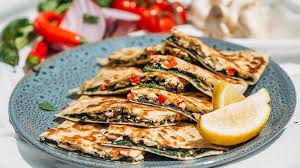
Yemek: gozleme